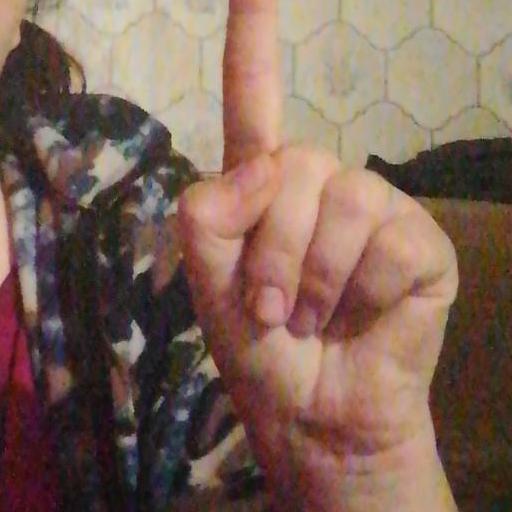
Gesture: one